Yumoto Station

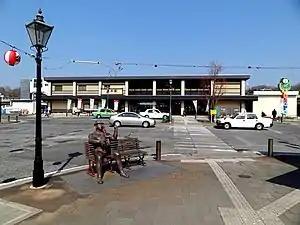
Yumoto Station, March 2015

is a railway station on the Jōban Line in the city of Iwaki, Fukushima, Japan, operated by East Japan Railway Company (JR East).